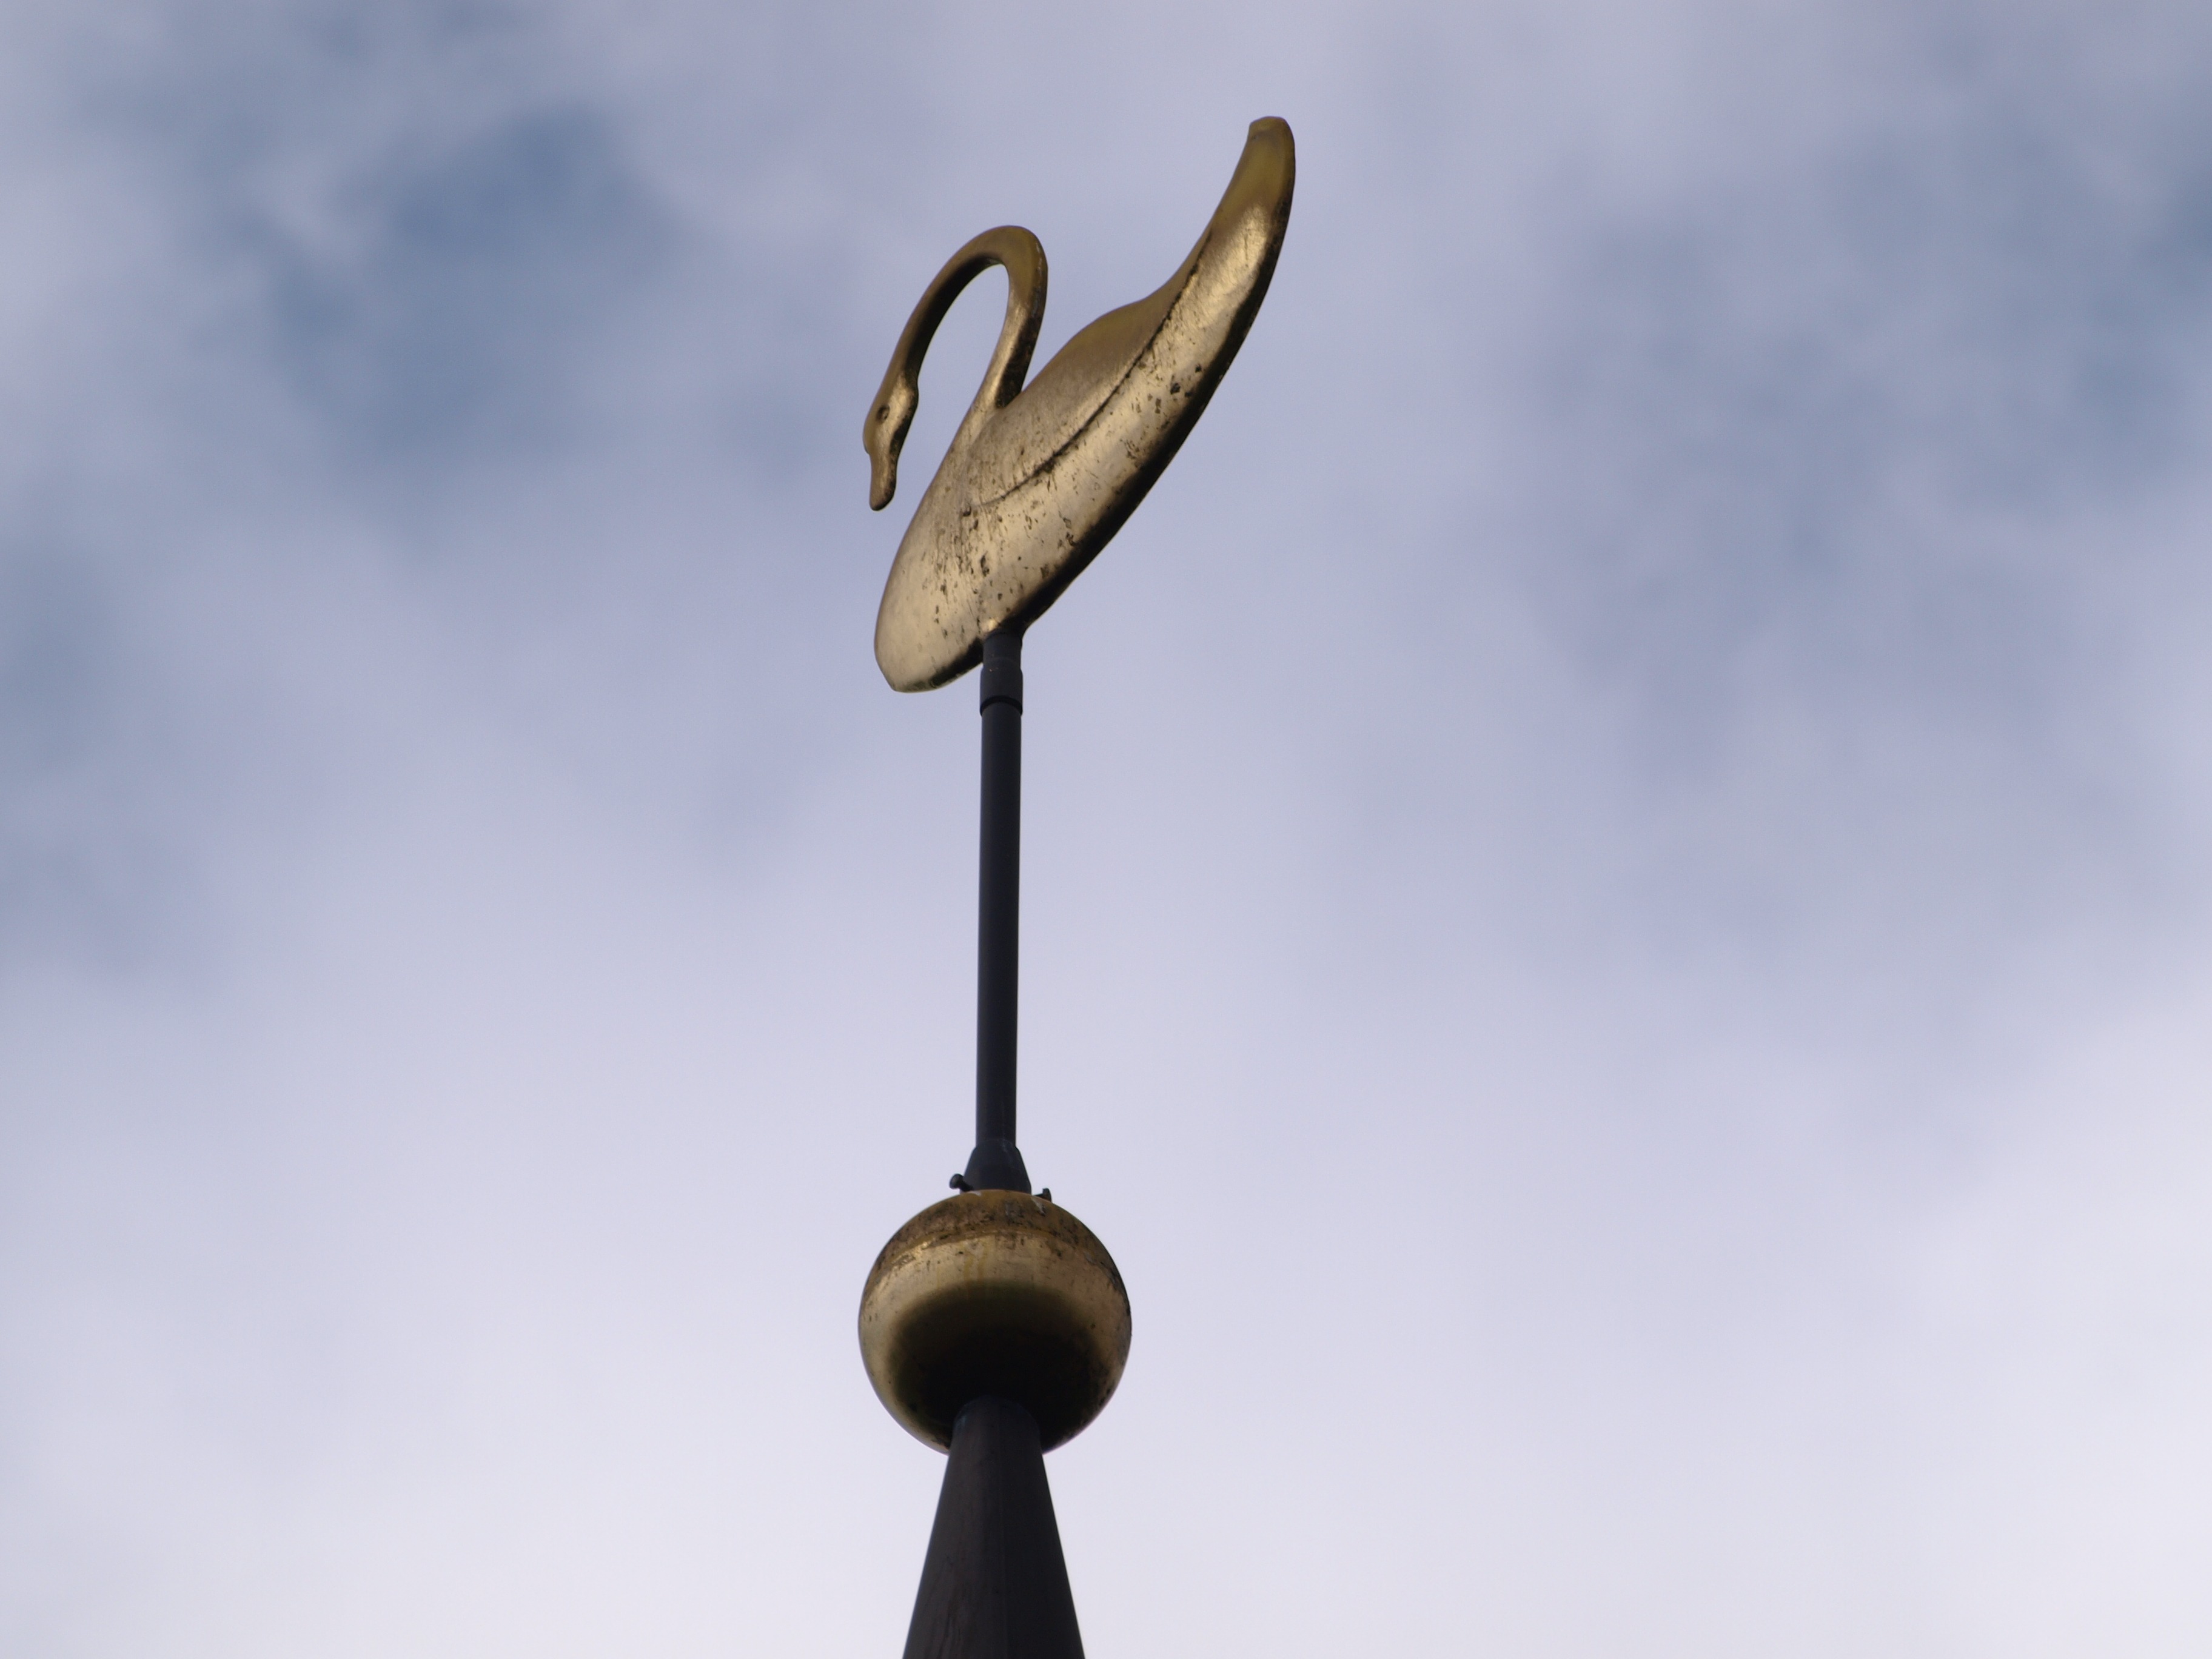
wind, metal, street light, lighting, sculpture, figure, gold, spire, weather vane, light fixture